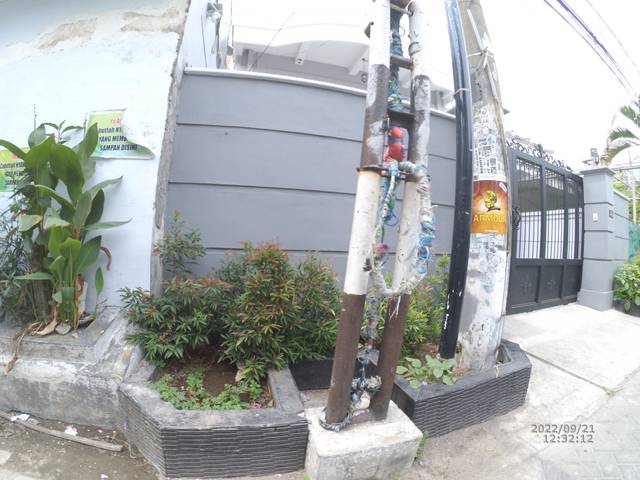
Region: Indonesia
Coordinates: -7.27, 112.7289